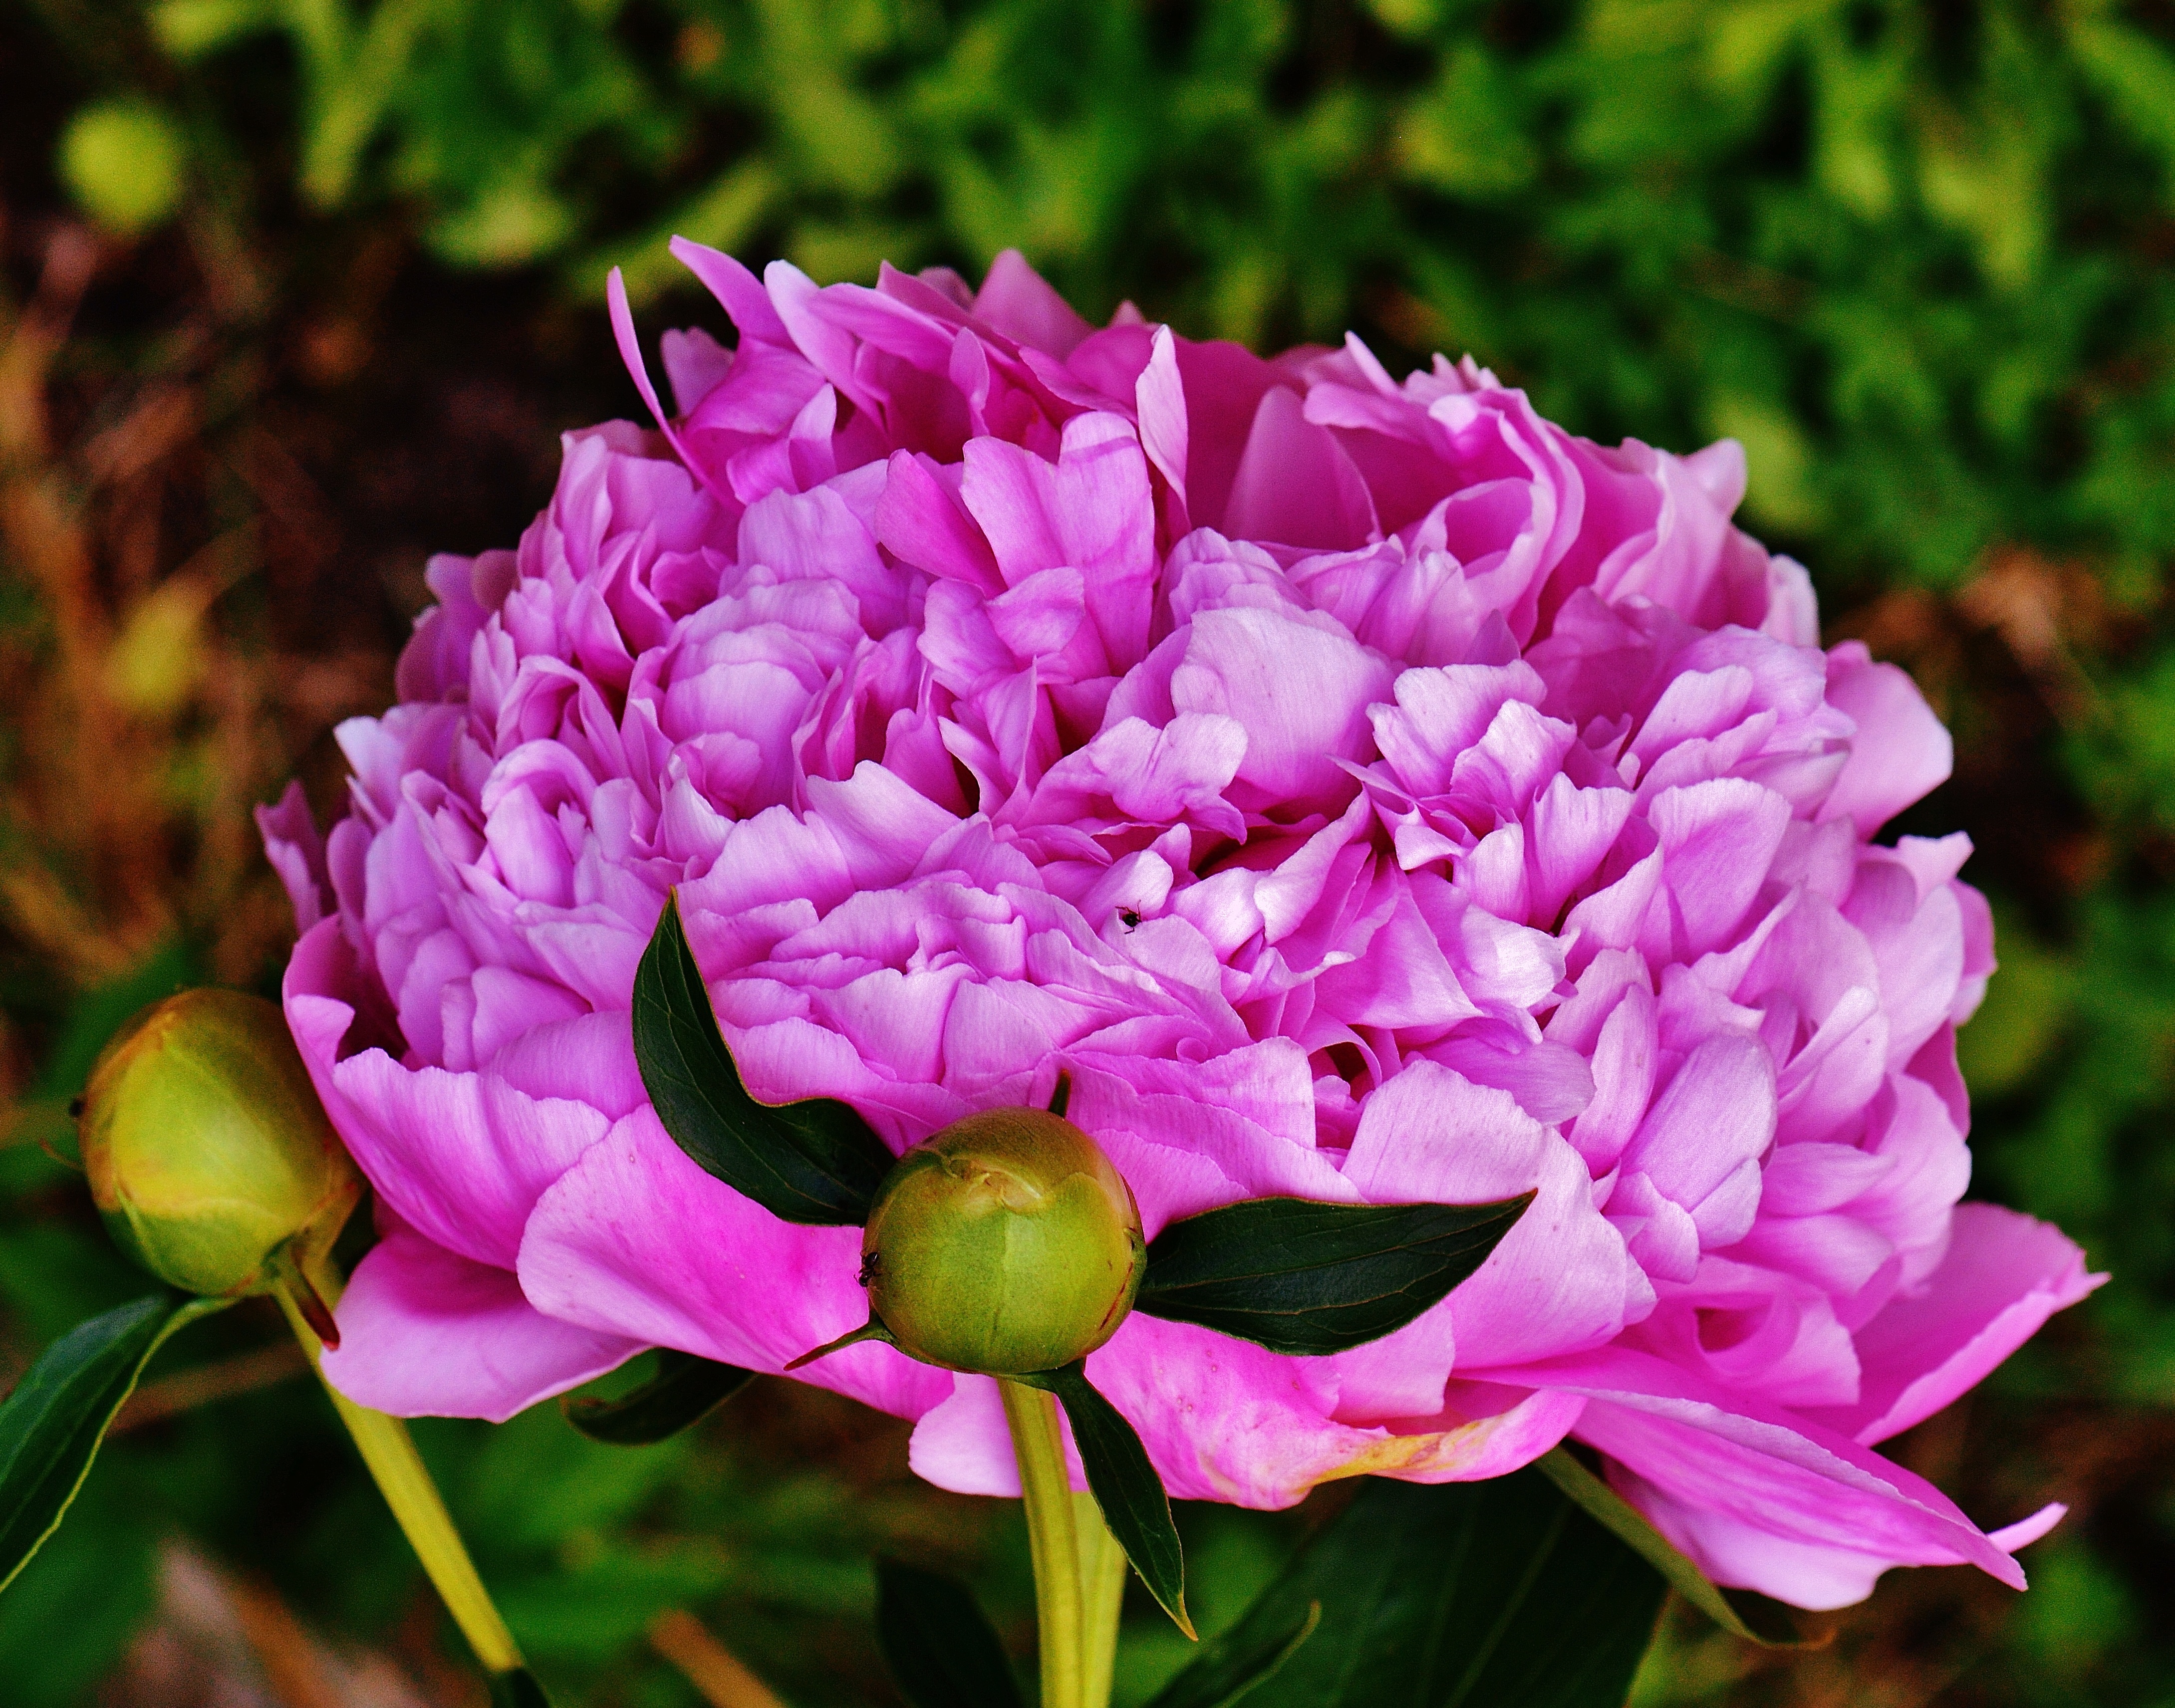
nature, blossom, plant, flower, petal, bloom, spring, macro, botany, garden, pink, close, flora, petals, beautiful, floristry, peony, macro photography, flowering plant, annual plant, land plant